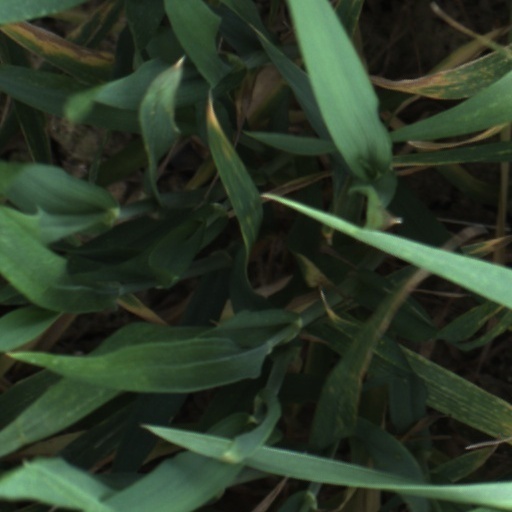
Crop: wheat